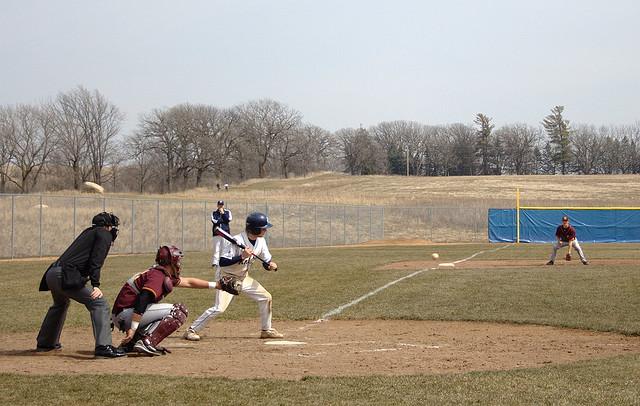
A man getting ready to bunt the baseball